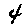
Label: 4